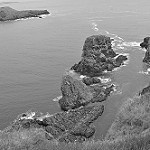
Label: B & W